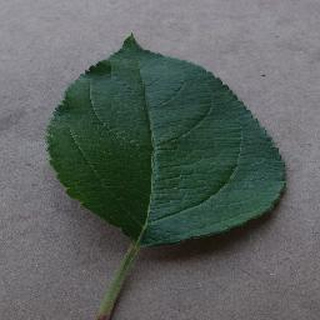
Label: healthy_apple